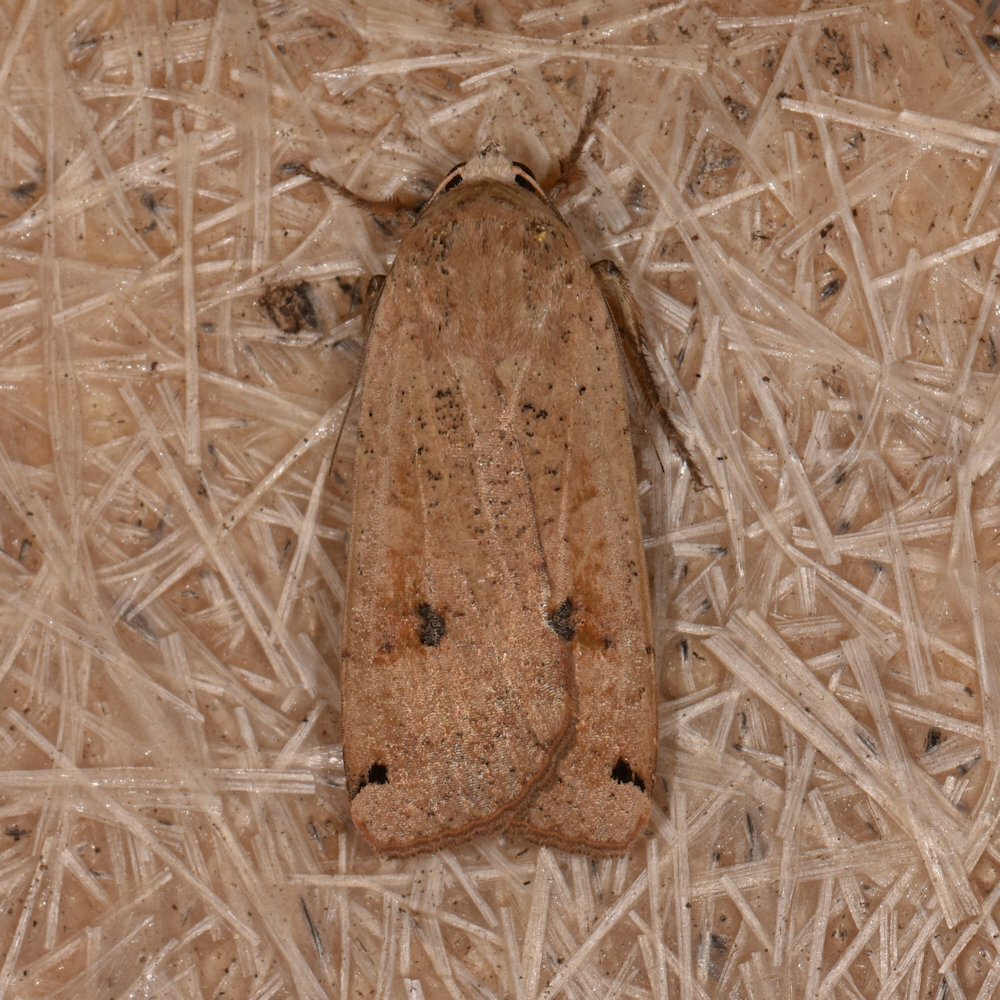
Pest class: cutworms